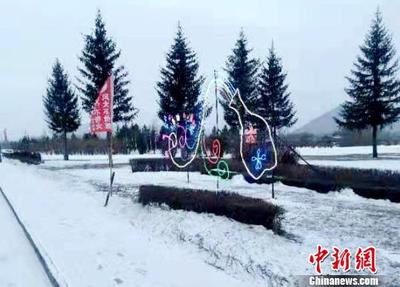
Weather: snow or frosty